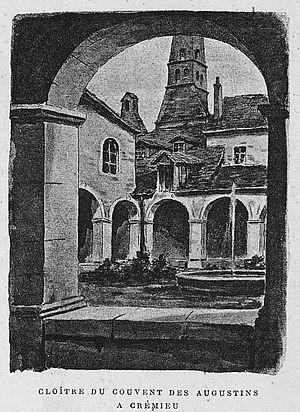
Aux environs de Lyon / Monsieur Josse
Crémieu est une commune française située dans le département de l’Isère, en région Auvergne-Rhône-Alpes.